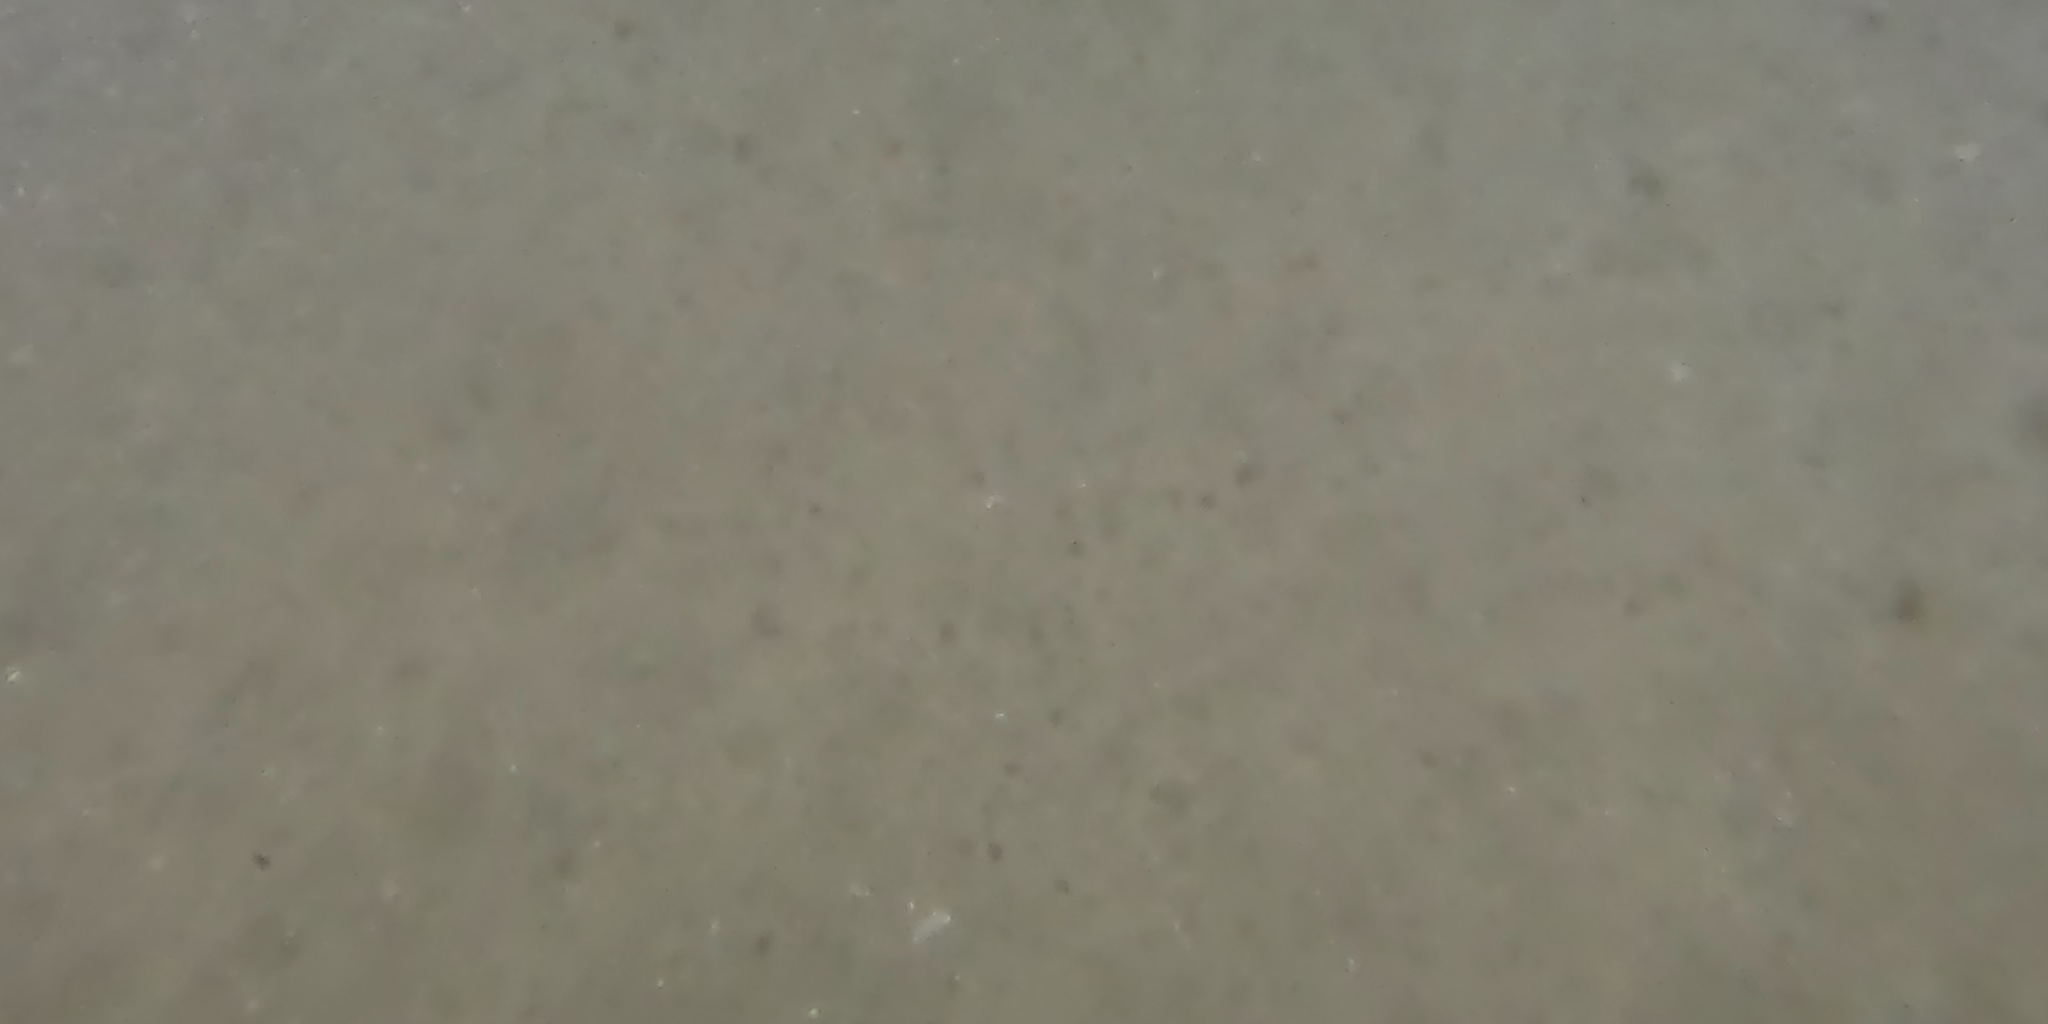
Seabed habitat: sand